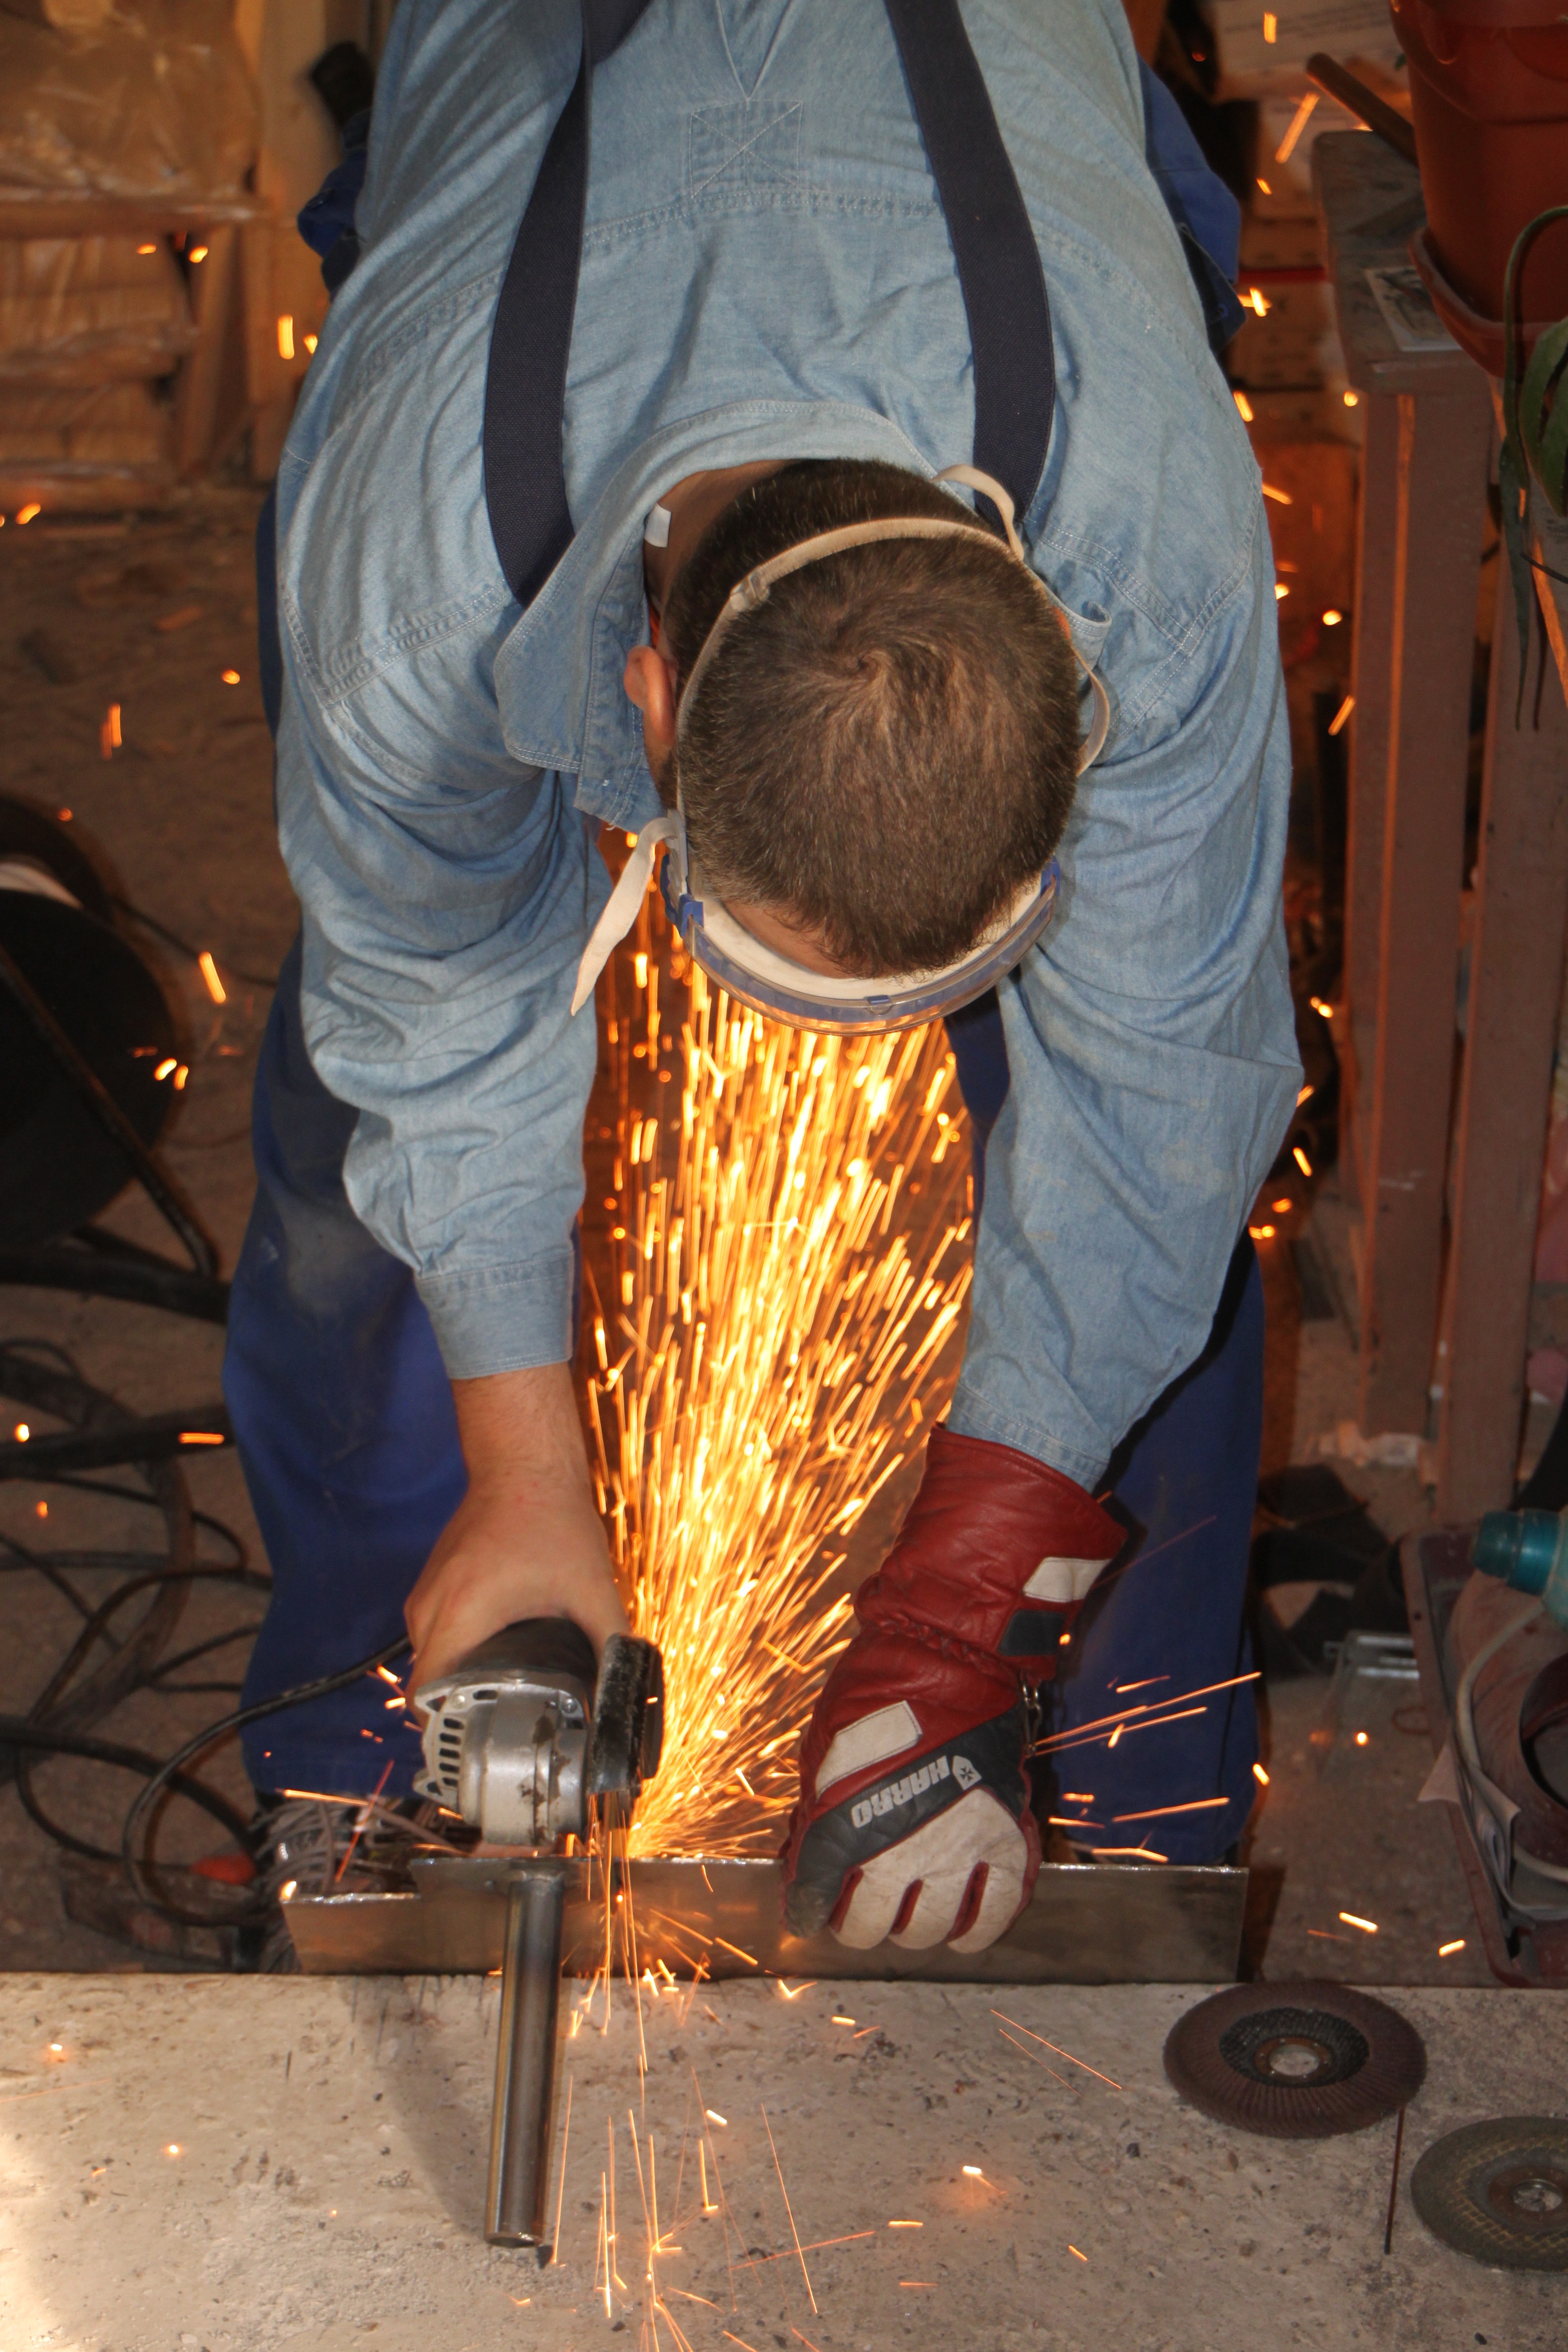
person, steel, metal, cutting, grinder, angle, iron, sparks, skills, industries, man made object